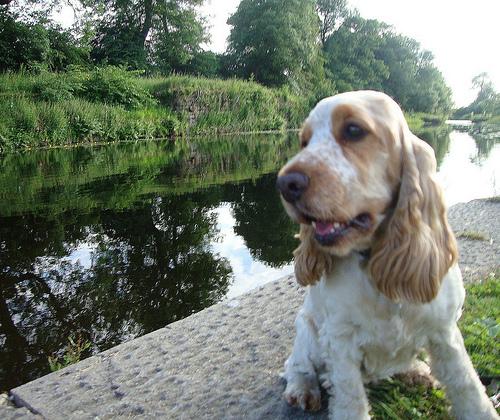
Breed: english cocker spaniel